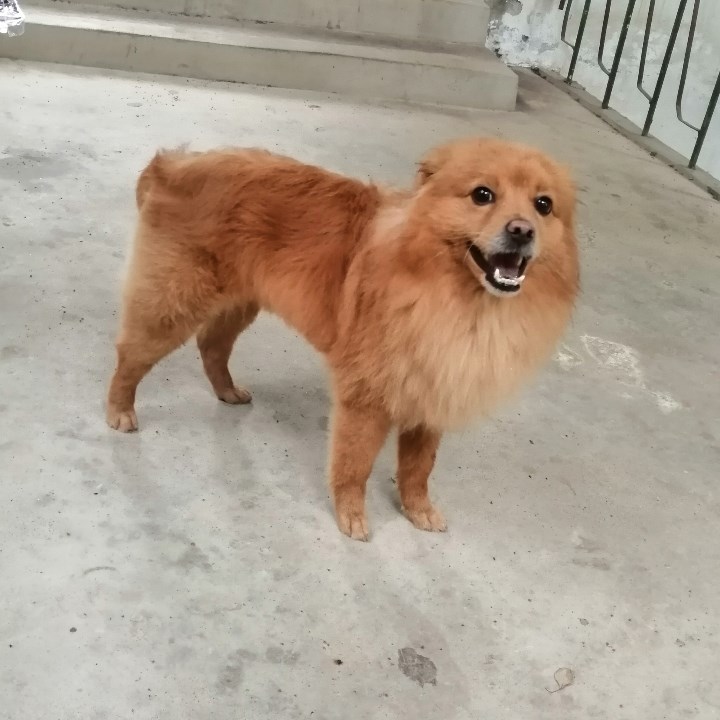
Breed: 1936-n000005-Pomeranian